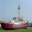
Label: ship